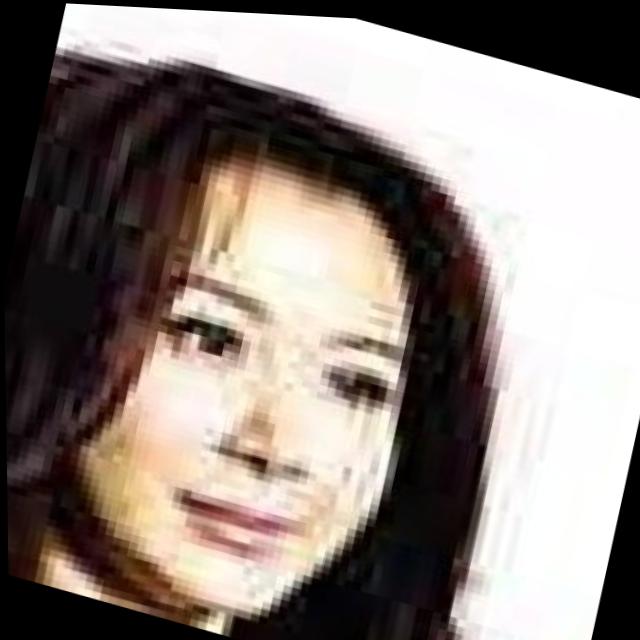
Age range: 21-44